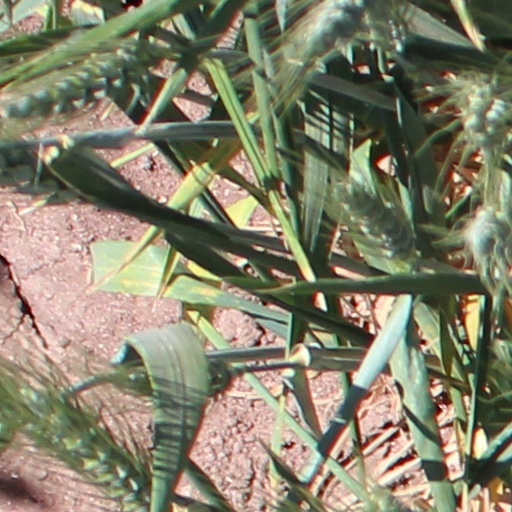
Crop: wheat